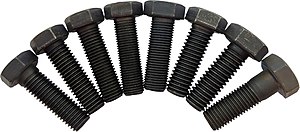
Gevind
Forskellige typer gevind.
Et gevind er et 'rillemønster', der er skabt på en indvendig eller udvendig cylindrisk overflade: Mønsteret består af én lang rille, der ligger som en helix på cylinderens overflade. Et gevind, der sidder på ydersiden af et cylindrisk legeme, kaldes et udvendigt gevind, mens et gevind på indersiden af et cylinderformet hul kaldes et indvendigt gevind.